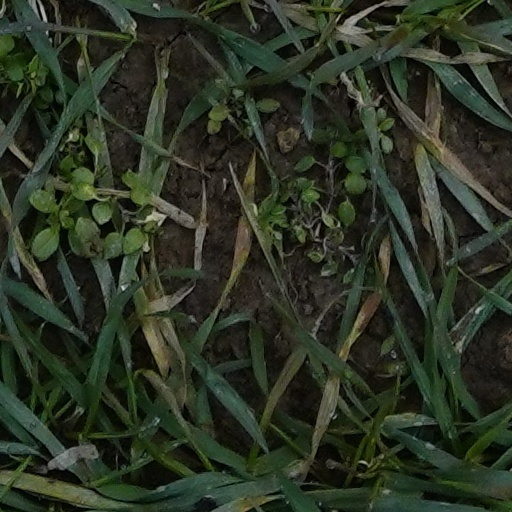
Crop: wheat